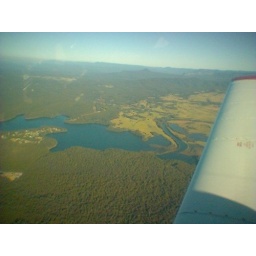
pigeon house in the background